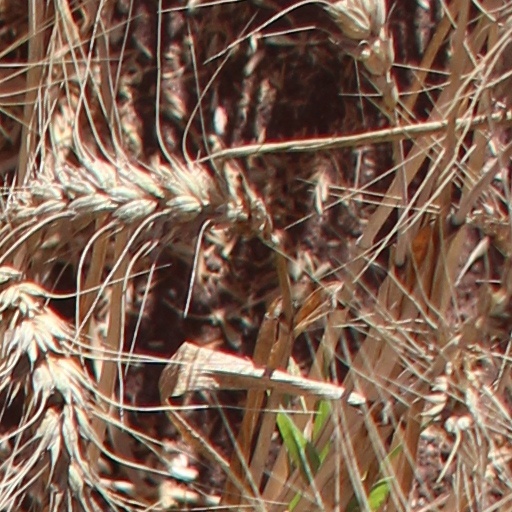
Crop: wheat